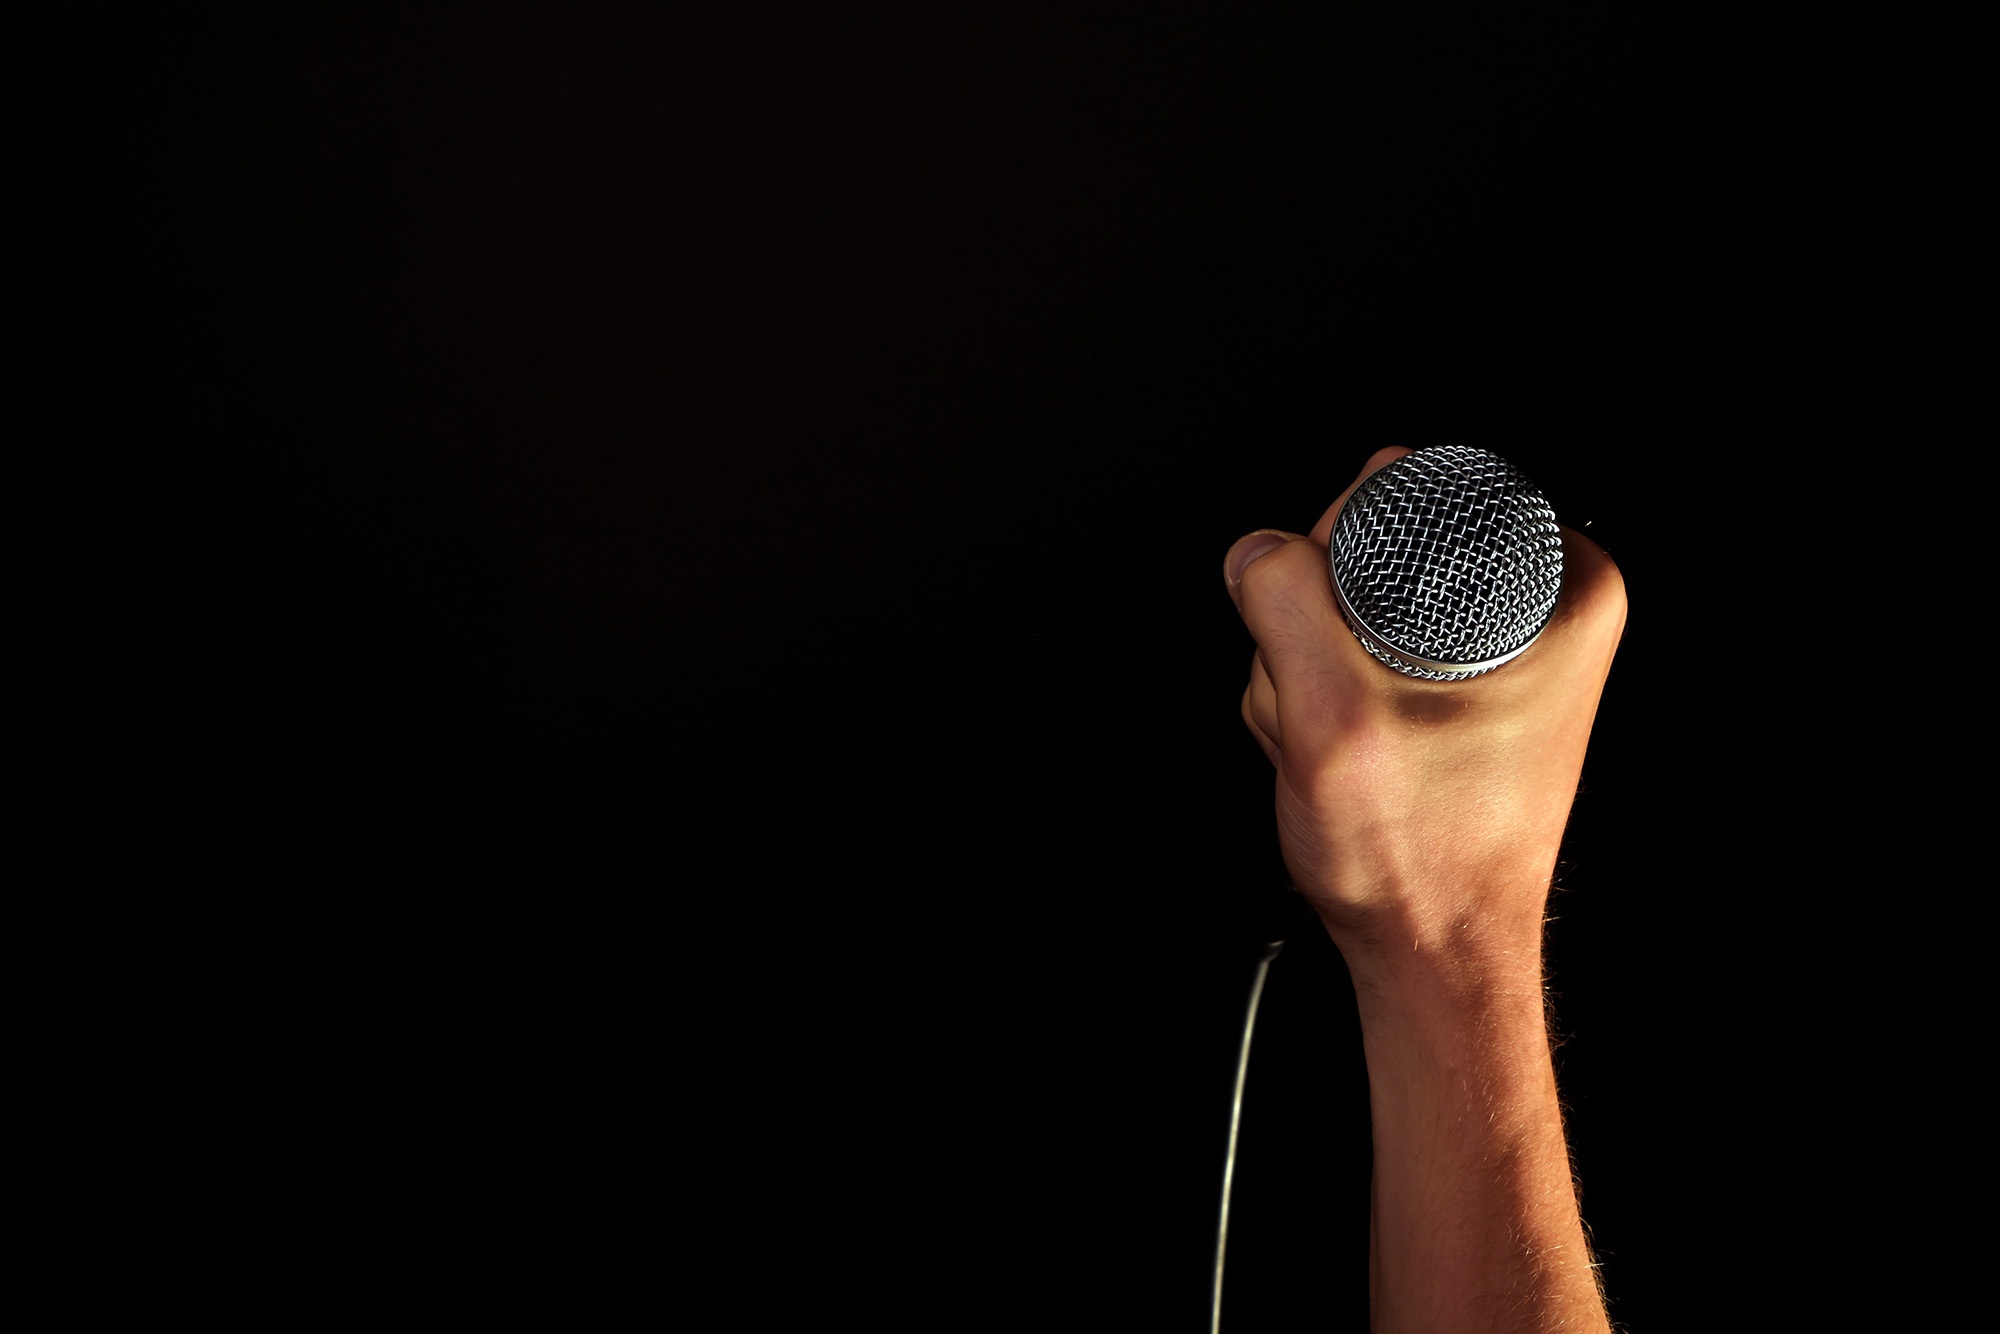
hand, music, guitar, concert, singer, finger, show, microphone, mic, studio, darkness, musician, black, close up, human body, stage, recording, audio, singing, media, sound, audio equipment, sense